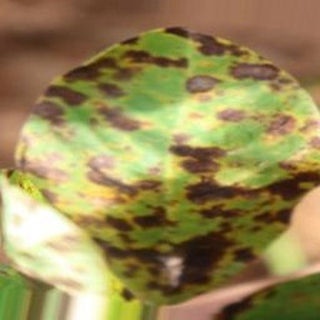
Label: groundnut_late_leaf_spot